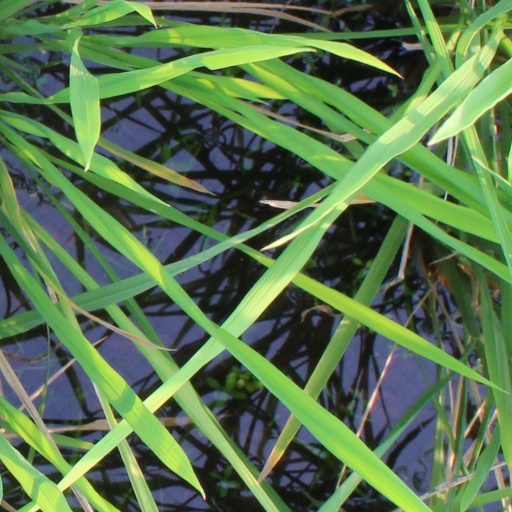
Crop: rice